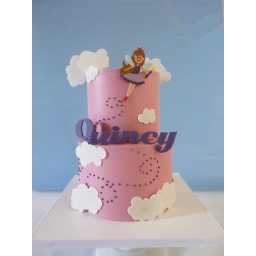
buttercream cake with gumpaste clouds and fairy, royal icing dots. Design inspired by invitation.